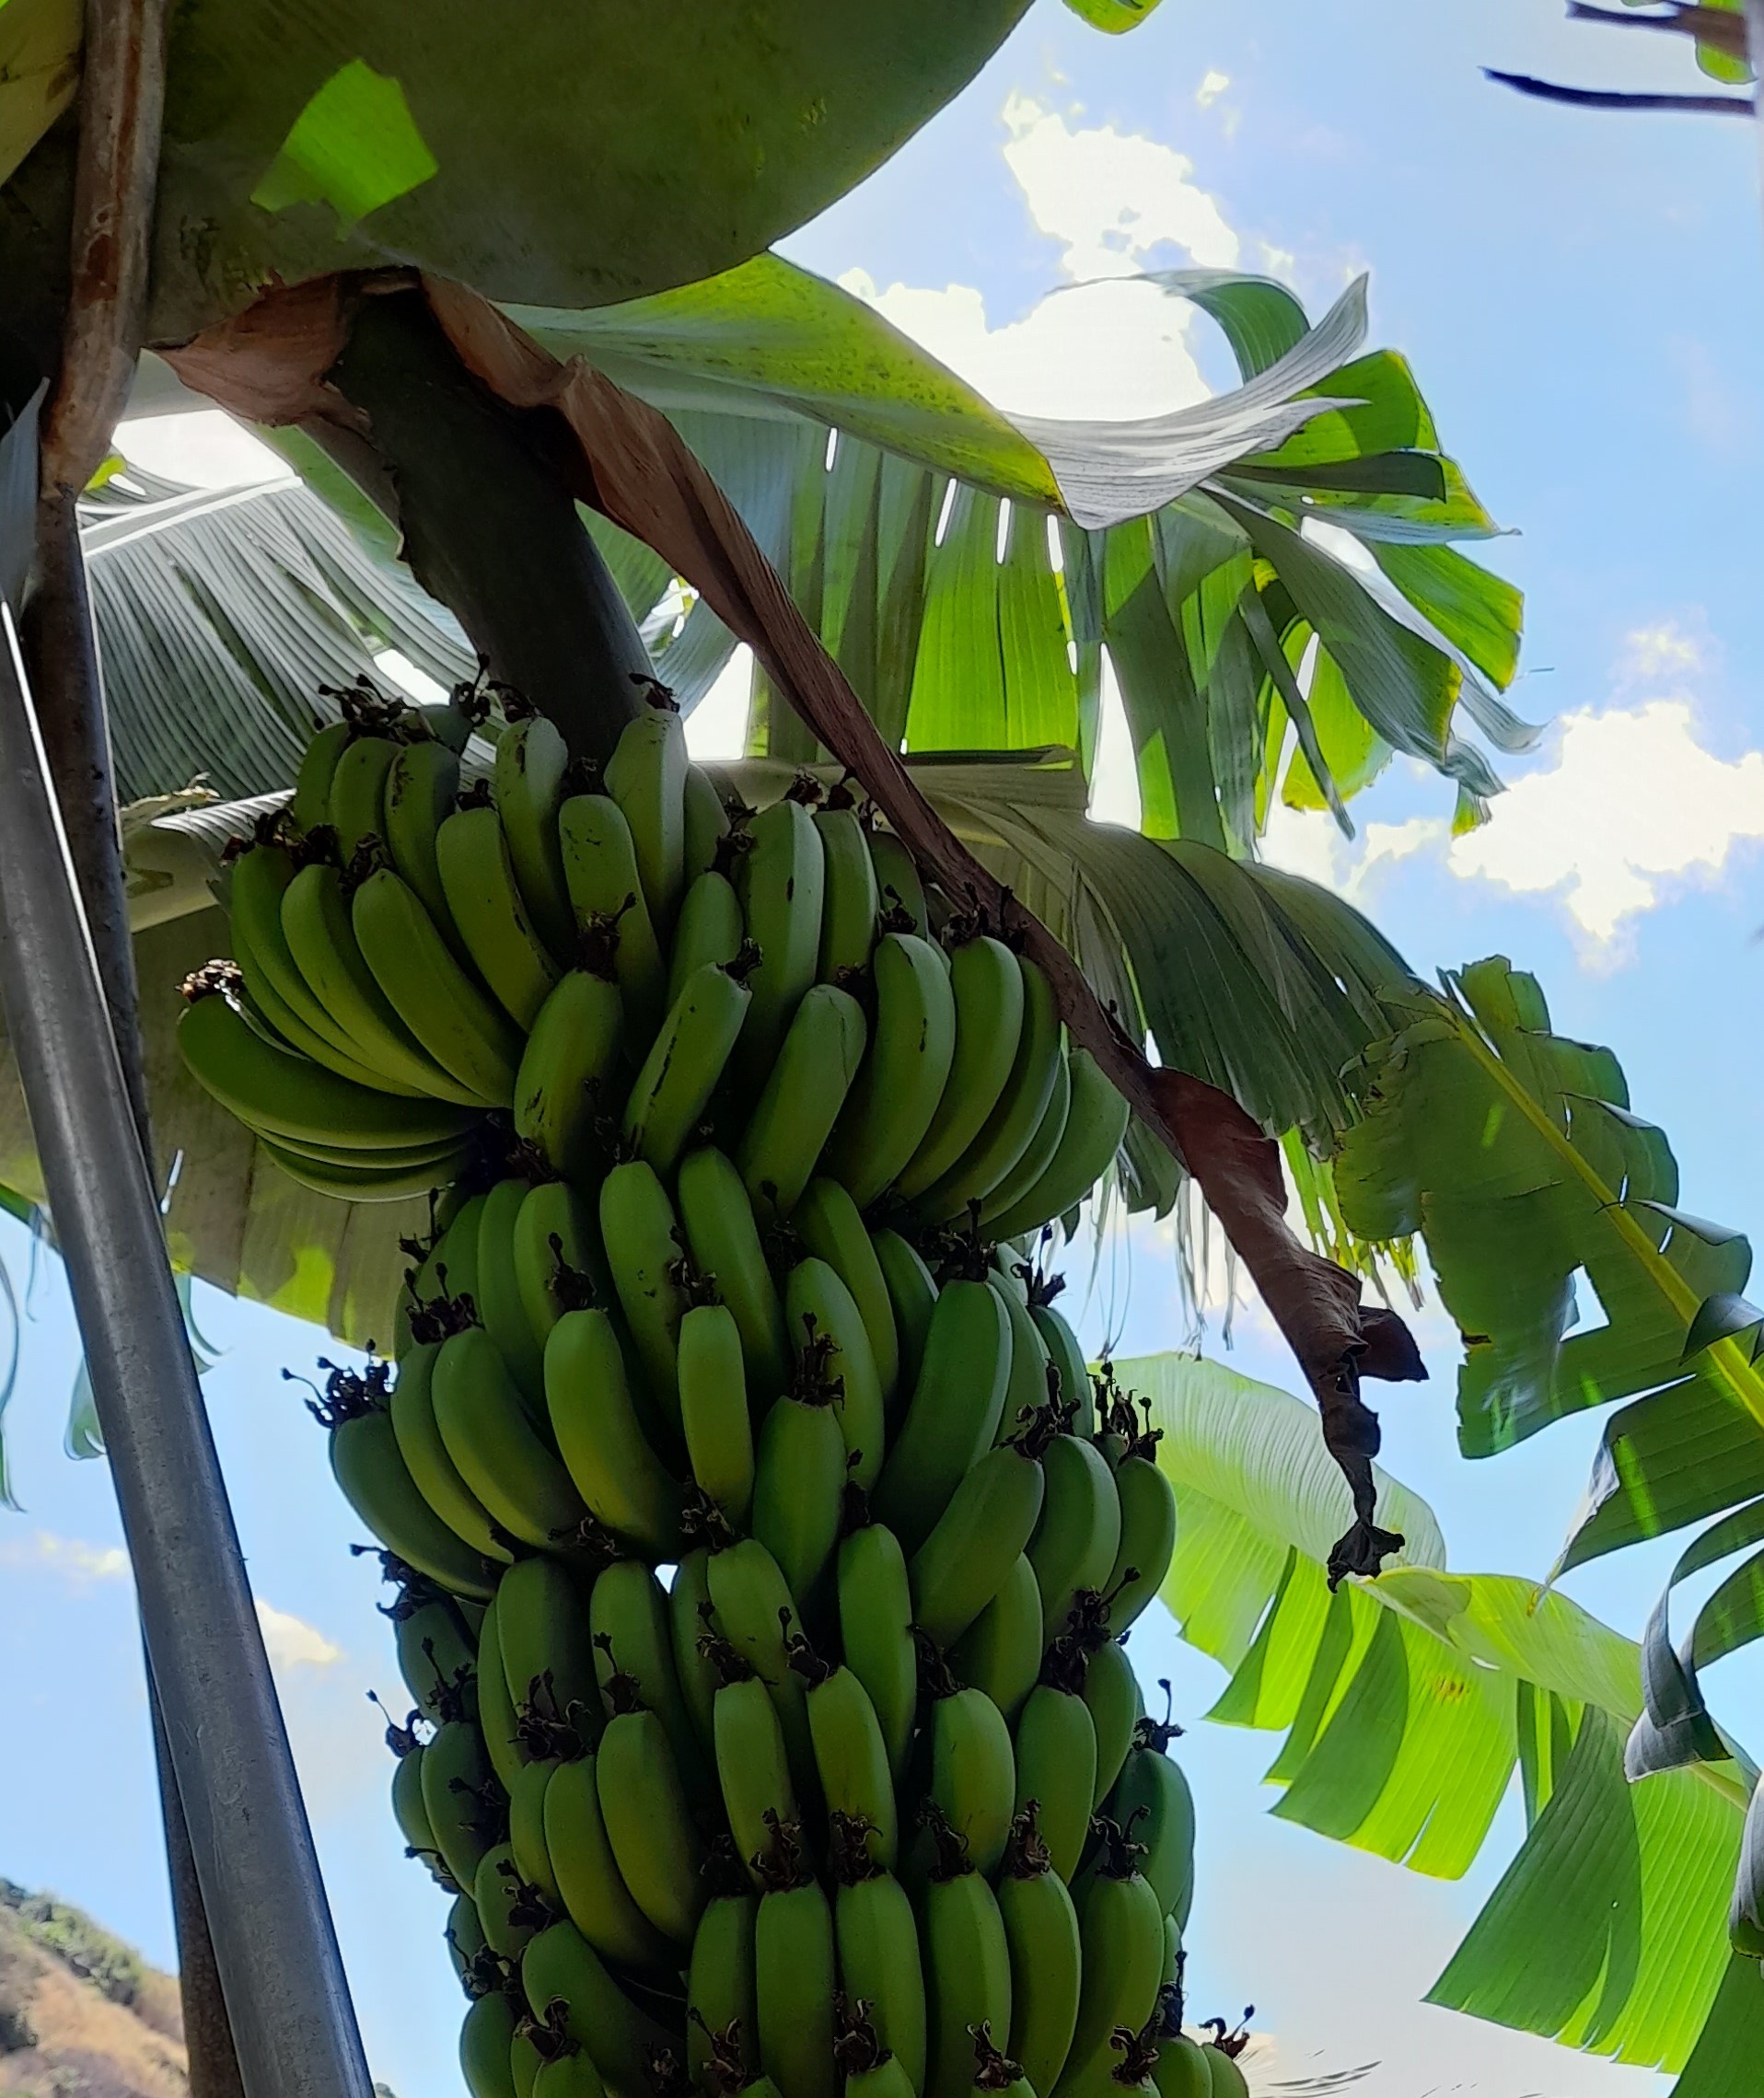
Label: Keep